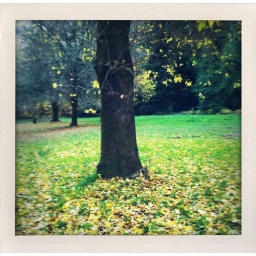
A bed of fallen leaves pepper the field in a nice burst of yellows and greens.